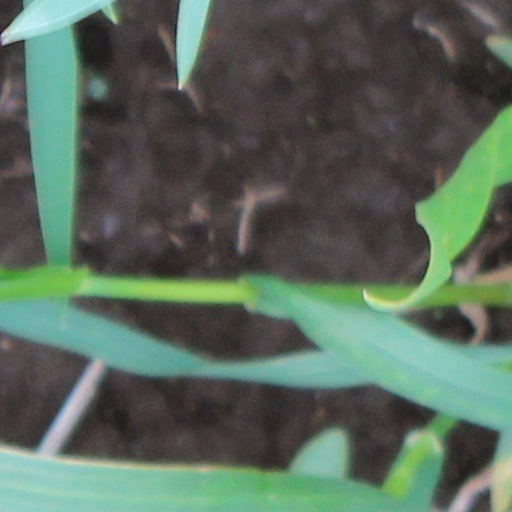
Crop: wheat